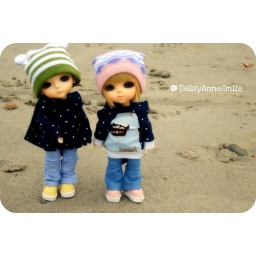
Shasta: Well at the beach there is water and you can play in it..